Hello

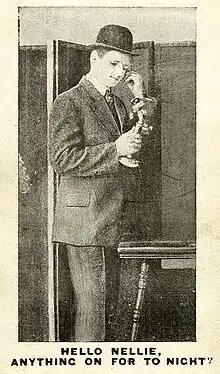
The greeting "Hello" became associated with telephones in the late 19th century. Postcard 1905–1915

Hello is a salutation or greeting in the English language. It is first attested in writing from 1826.